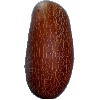
Label: Cucumber Ripe 1